Grado, Friuli Venezia Giulia

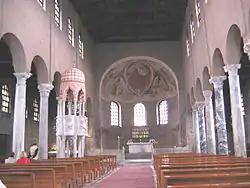

In Roman times the city, known as "ad Aquae Gradatae", was the first port for ships entering the Natissa (Natisone), headed upstream to Aquileia.